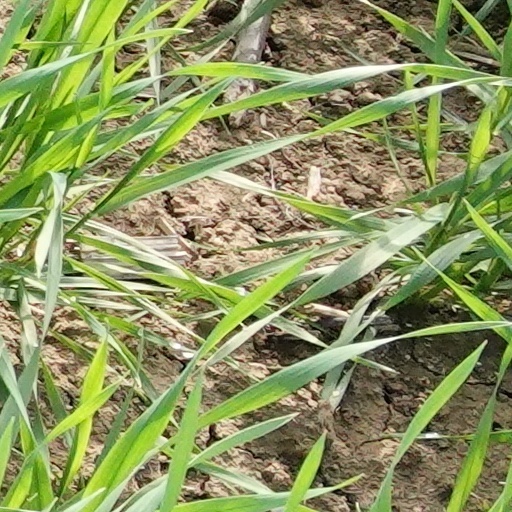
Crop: wheat